Christmas carol

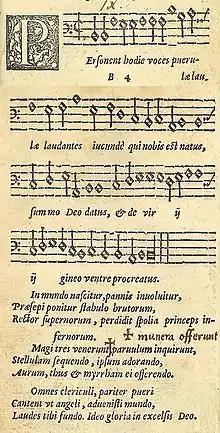
A 1582 published version of the Latin carol "Personent hodie"

The first known Christmas hymns may be traced to 4th-century Rome. Latin hymns such as Veni redemptor gentium, written by Ambrose, Archbishop of Milan, were austere statements of the theological doctrine of the Incarnation in opposition to Arianism. Corde natus ex Parentis ("Of the Father's heart begotten") by the Spanish poet Prudentius (d. 413) is still sung in some churches today.